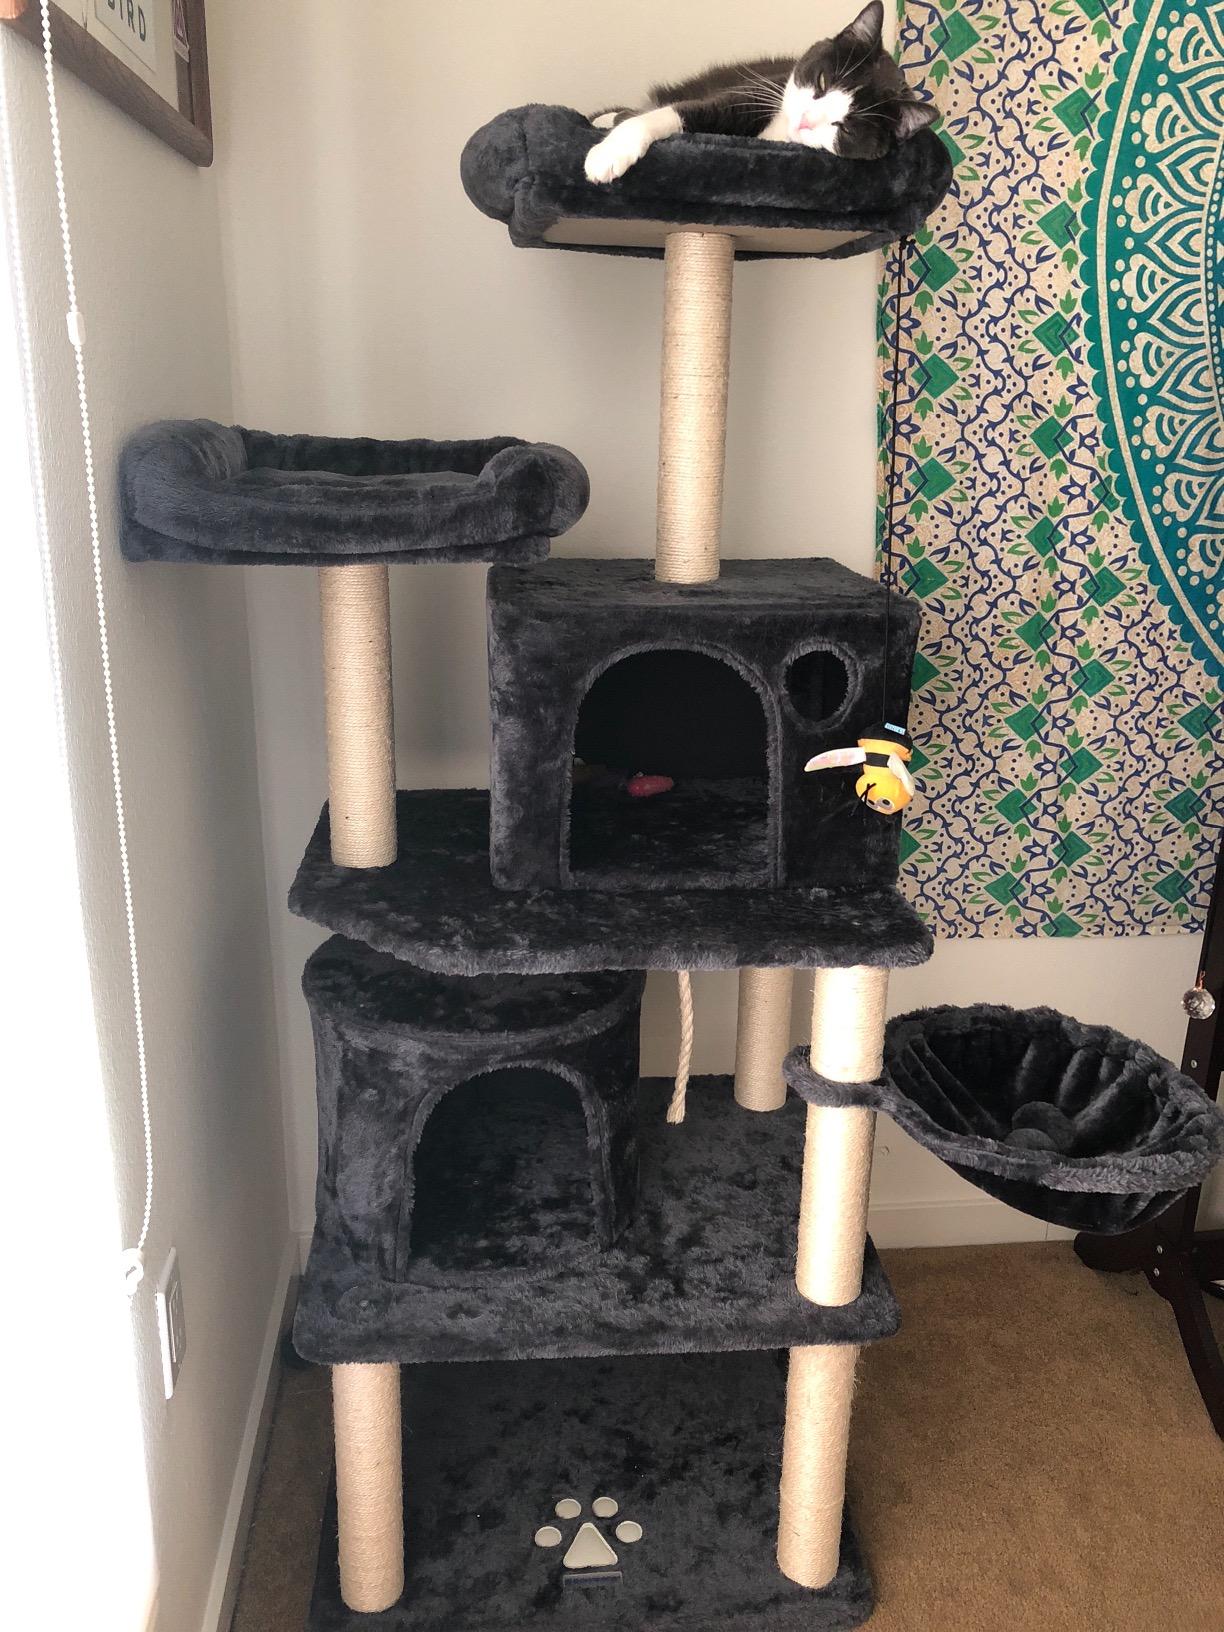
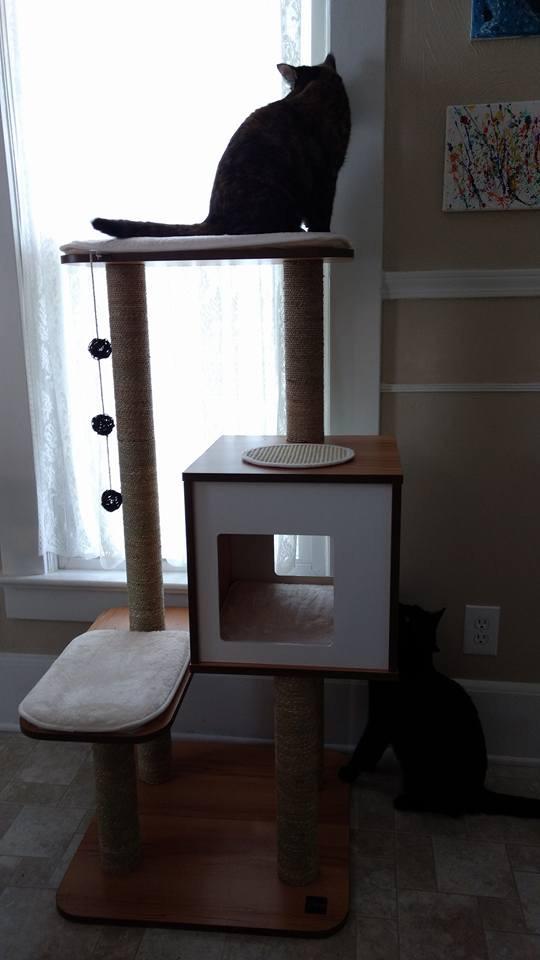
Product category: items_cat tree
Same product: no